Coast Guard Bears

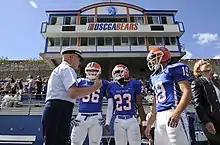
U.S. Coast Guard Commandant Adm. Robert J. Papp Jr. talks with players of the Bears football team before a game on Saturday, September 11, 2010, at the Coast Guard Academy in New London, Connecticut

The Coast Guard Bears men's and women's cross country teams are coached by RIC alumni Coach Gregory Ahnrud, who replaced former XC head coach and current indoor and outdoor track and field Head Coach Ethan Brown. In 2024, the men's and women's teams finished in the top ten at the DIII New England cross country championships at Harkness Memorial Park for the first time in modern program history.